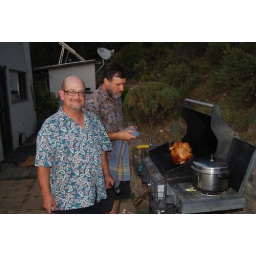
Here's the birthday boy himself, working the grill in colorful local attire... DSC_0361